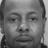
Emotion: neutral